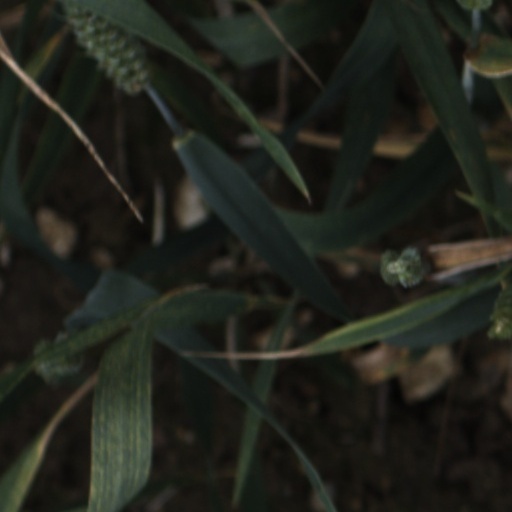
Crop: wheat